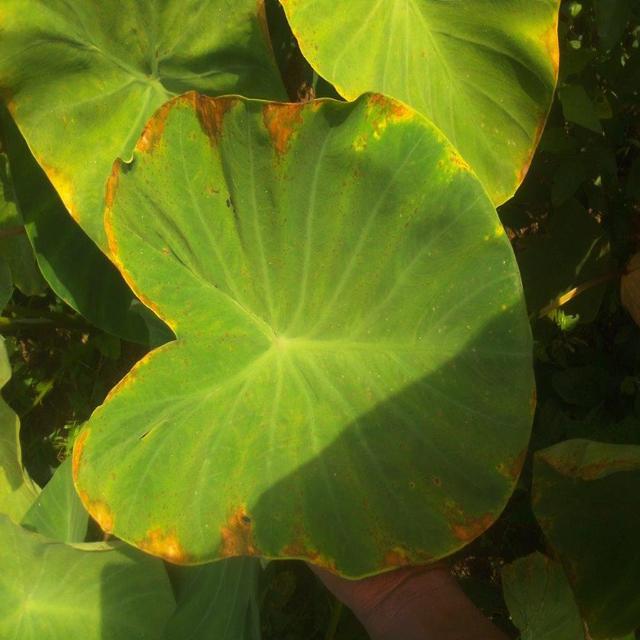
Label: Early_Blight